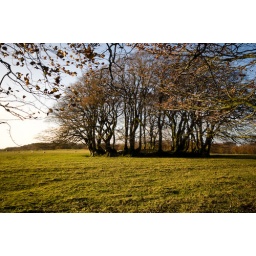
A circle of beach trees around round barrows.